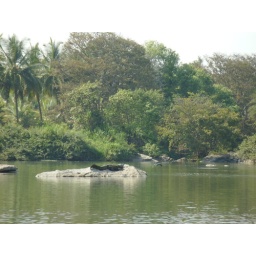
Yup, this would be why you don't drag your hand in the river while you are on the boat ride.